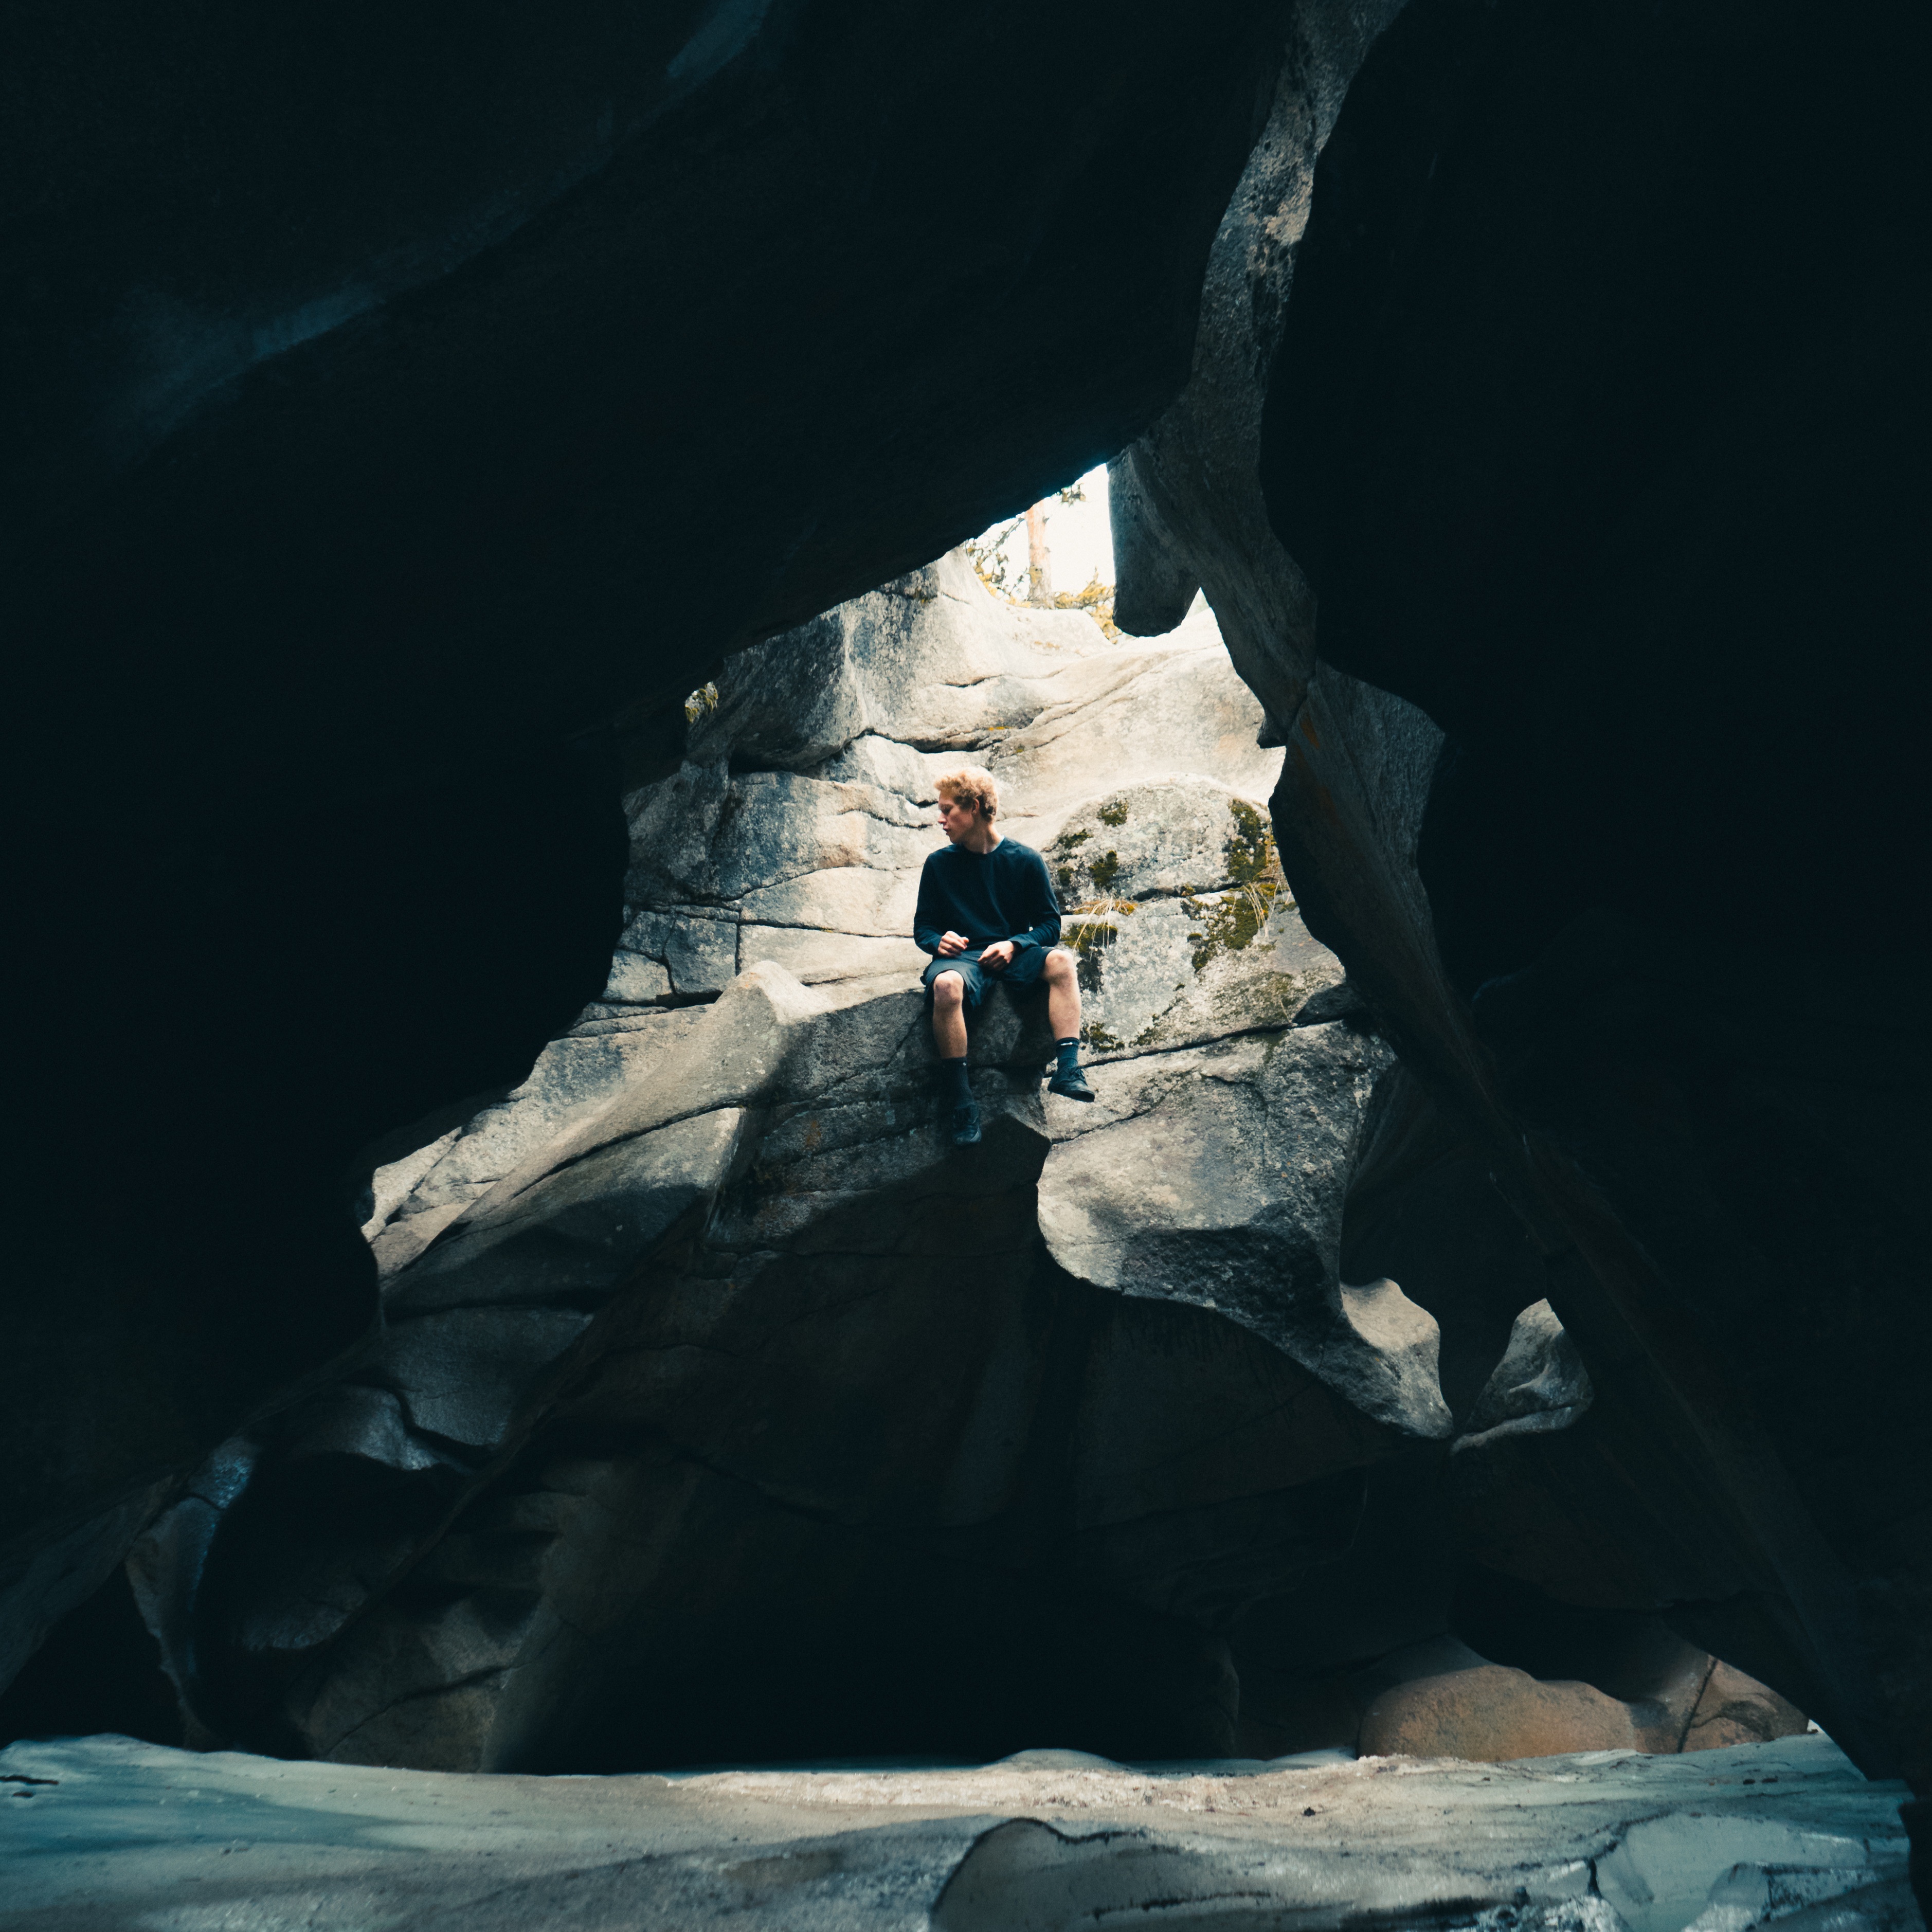
adventure, formation, cave, blue, rock climbing, extreme sport, caving, landform